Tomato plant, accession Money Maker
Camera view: tilt-top (135 deg); turntable rotation: 270 degrees
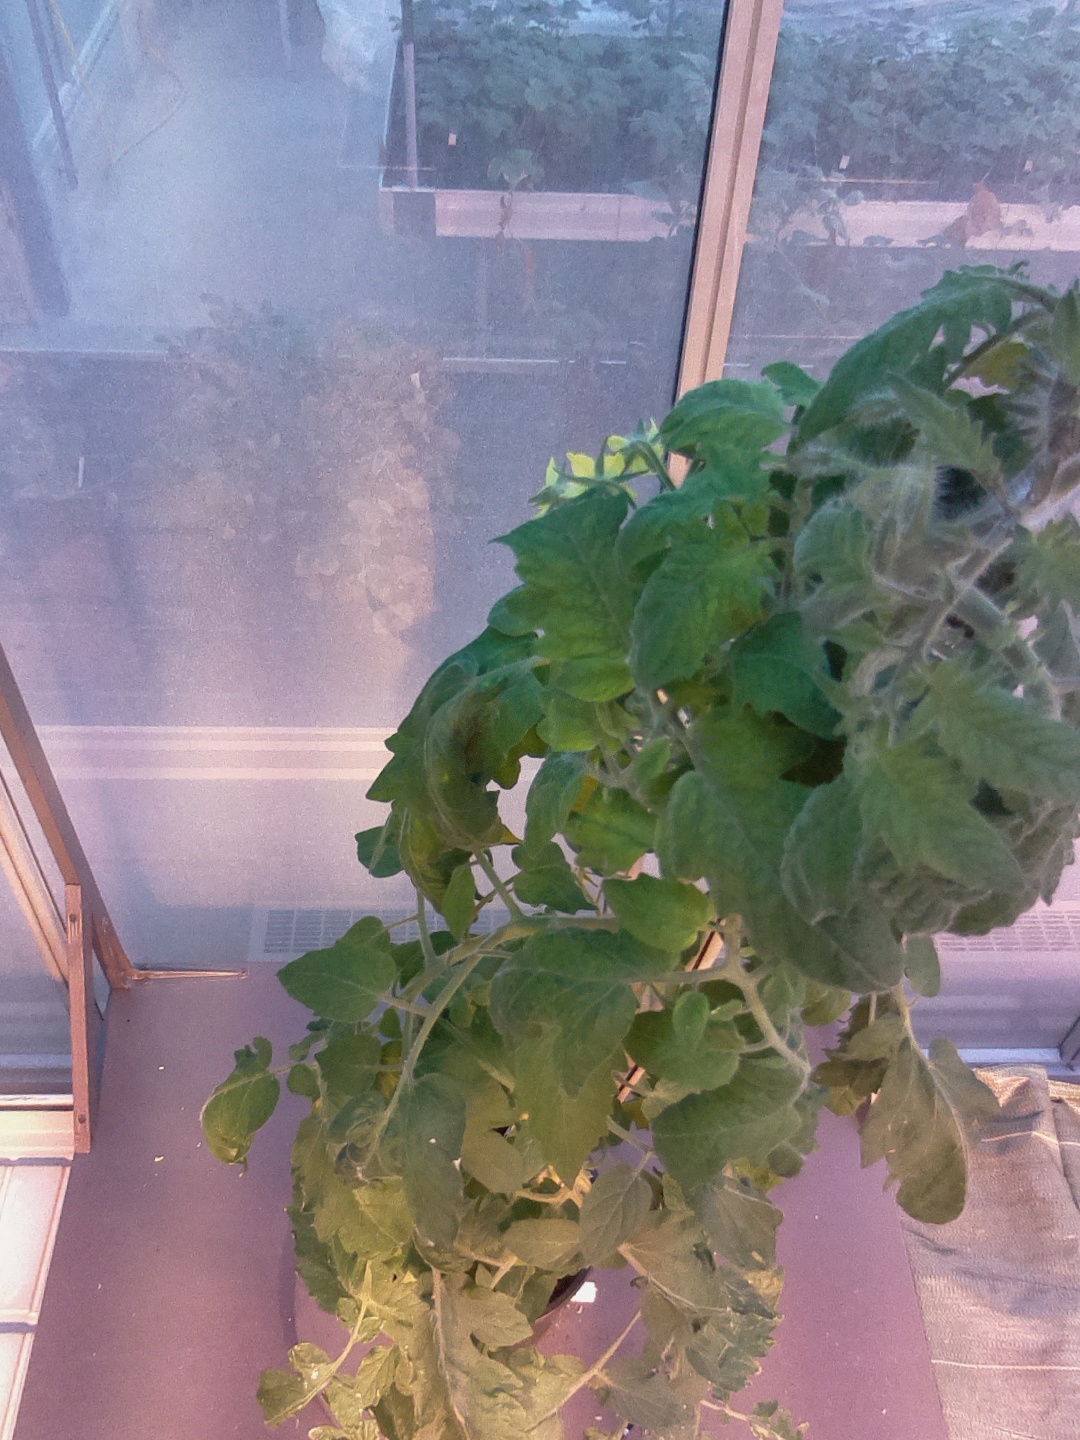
BBCH growth stage 68: Full flowering, 80%-90% of flowers open, more petals falling